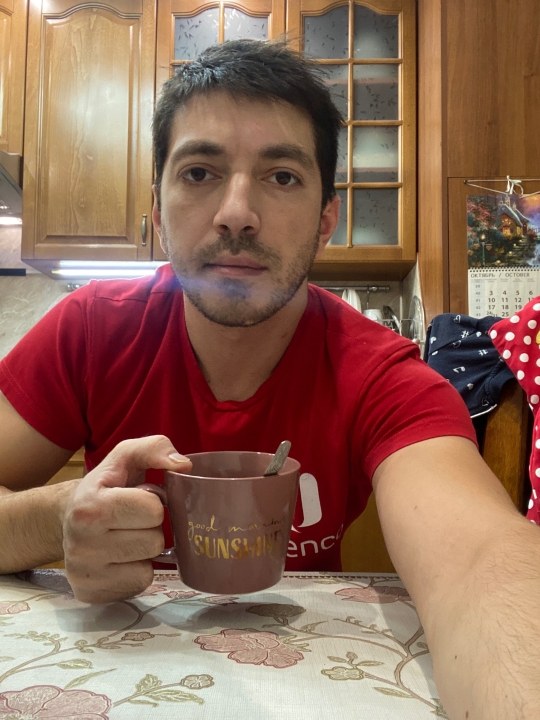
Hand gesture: no_gesture